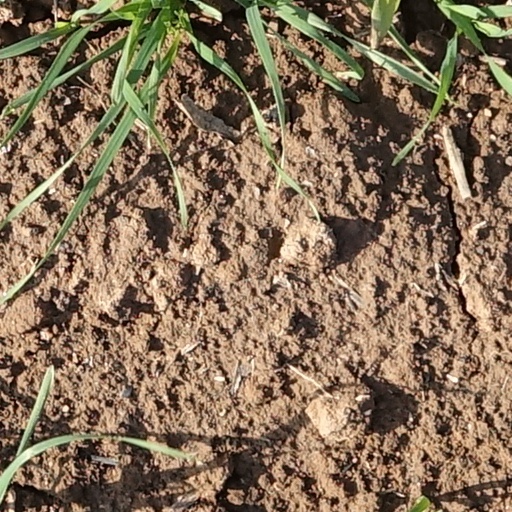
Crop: wheat